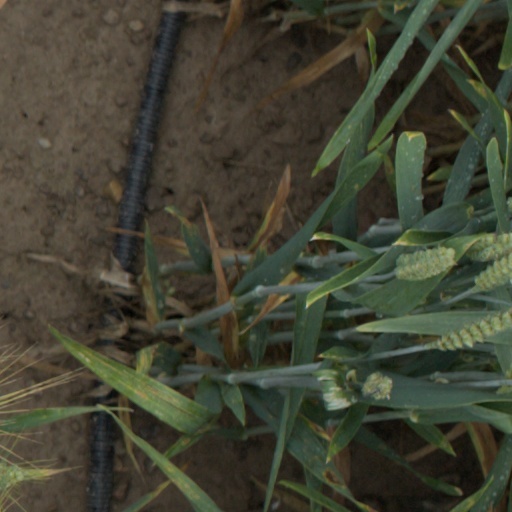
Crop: wheat